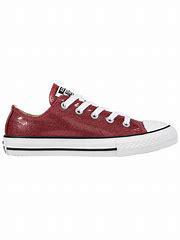
Brand: Converse
Model: All Star Ox